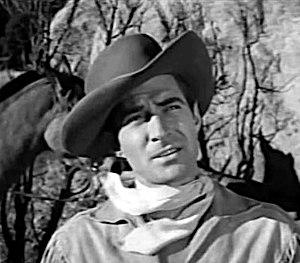
Jacques Joseph O'Mahoney — né le 7 février 1919 à Chicago, mort le 14 décembre 1989 à Bremerton —, est un acteur et cascadeur américain, connu comme Jock Mahoney.